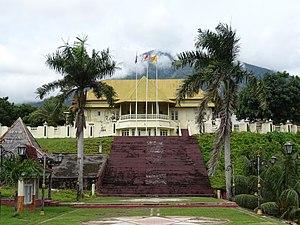
Le sultanat de Ternate est un État princier d'Indonésie situé dans l'île de Ternate dans la province des Moluques du Nord. Le dernier sultan, Mudaffar Sjah II, né en 1935, est mort le 19 février 2015. Le prochain sultan sera désigné par le Bobato Nyagi Moi Se-Tufkange ou plus simplement Bobato 18, le « parlement » du sultanat, constitué par les chefs des dix-huit clans de Ternate, neuf de Soa Sio et neuf de Sangaji.